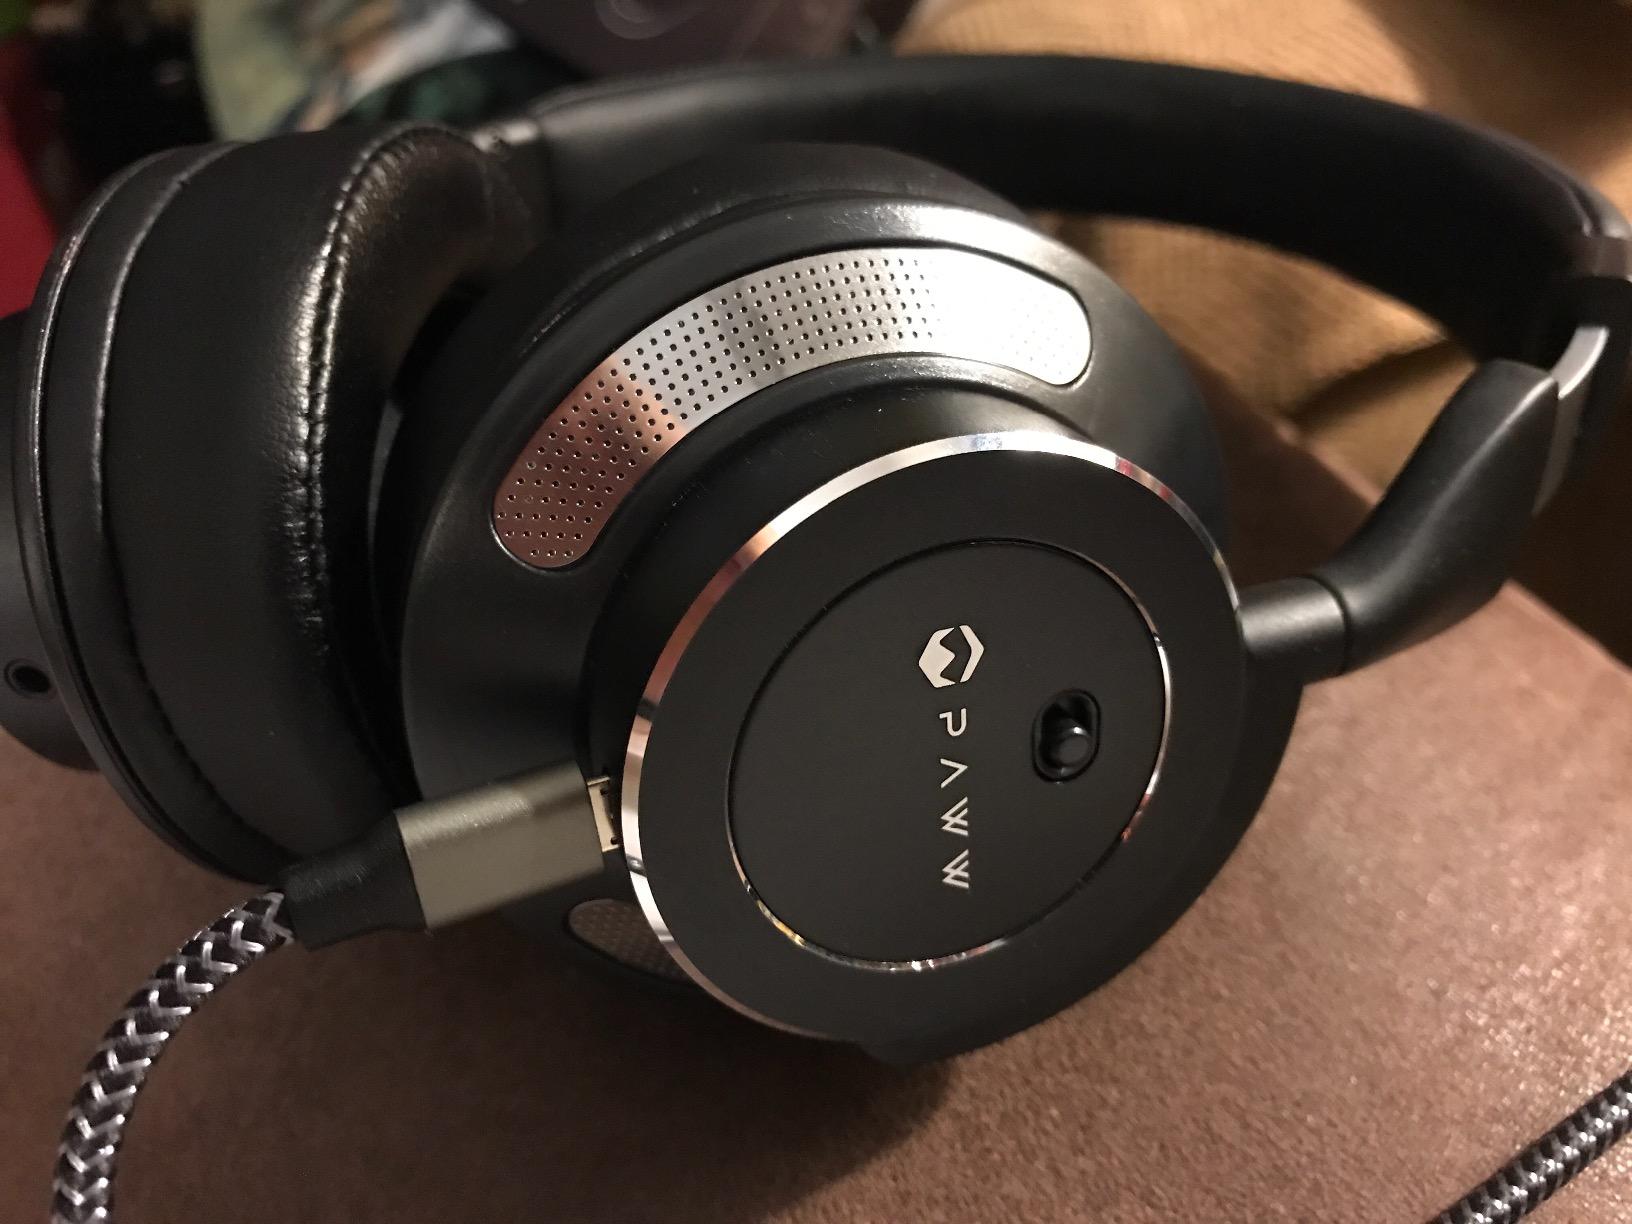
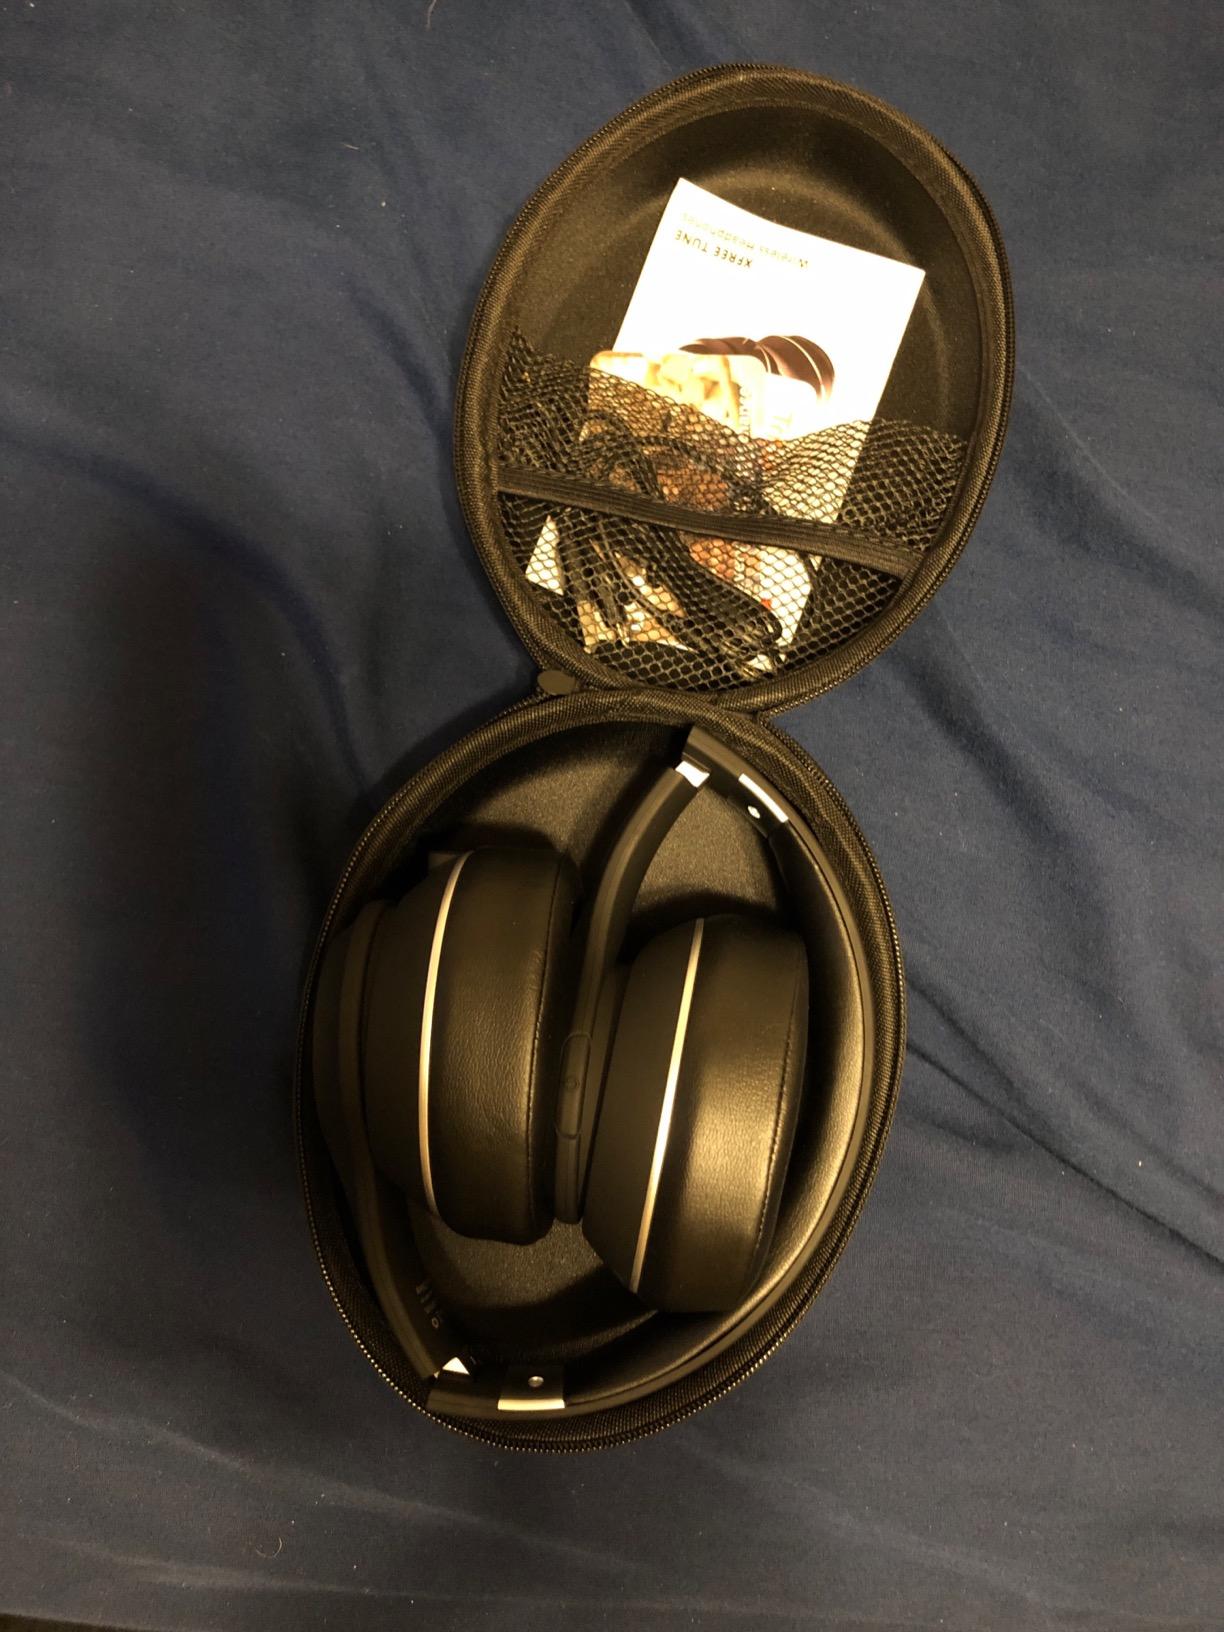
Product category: headphones
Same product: no